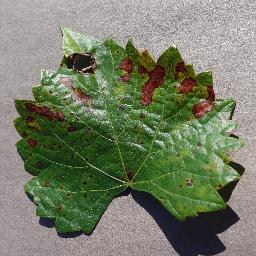
Label: Grape___Esca_(Black_Measles)